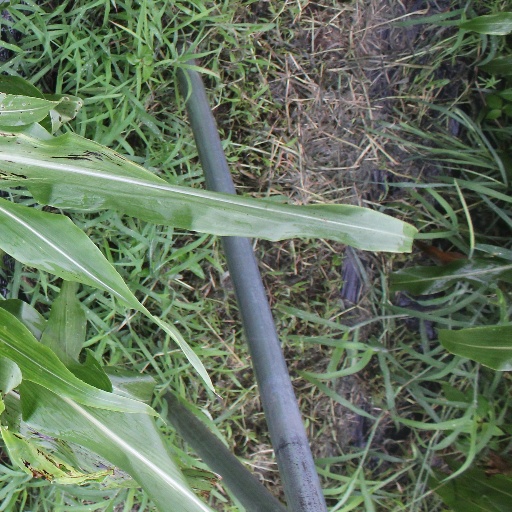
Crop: sorghum